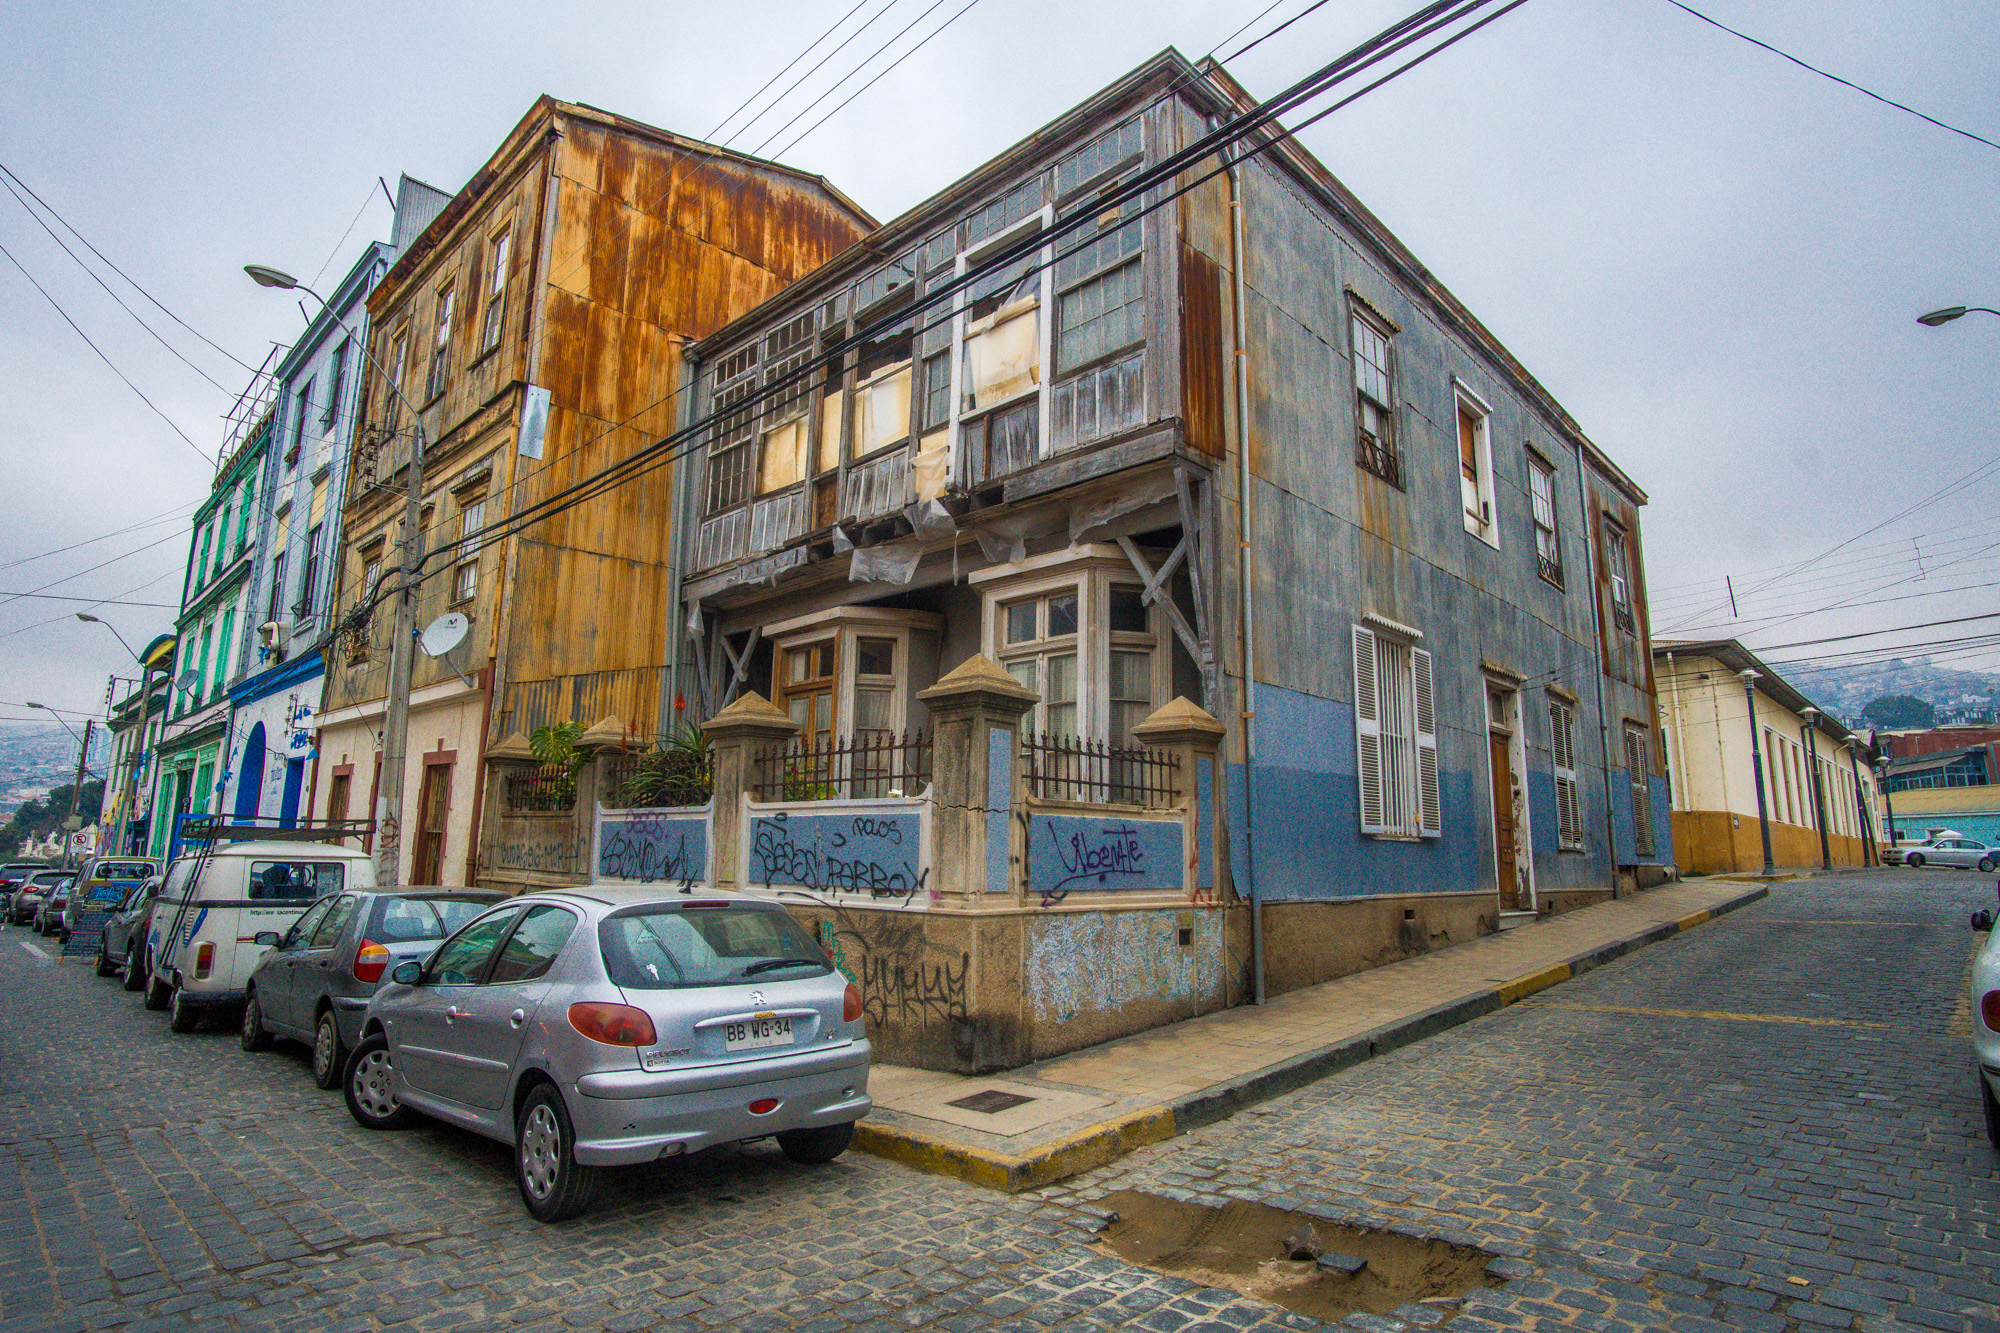
house, residential area, neighbourhood, town, architecture, urban area, building, property, transport, street, wall, vehicle, suburb, car, road, infrastructure, facade, city, real estate, mixed use, family car, home, apartment